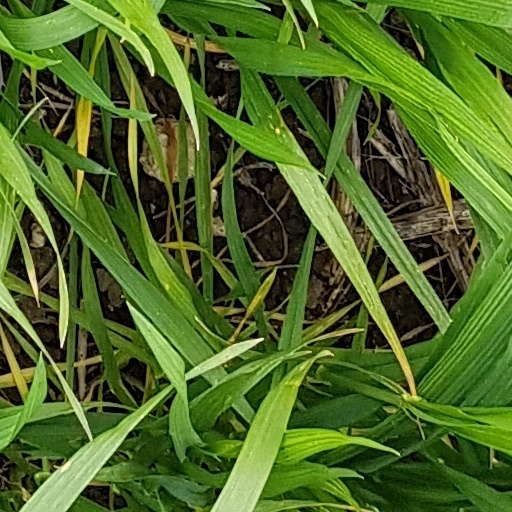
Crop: wheat